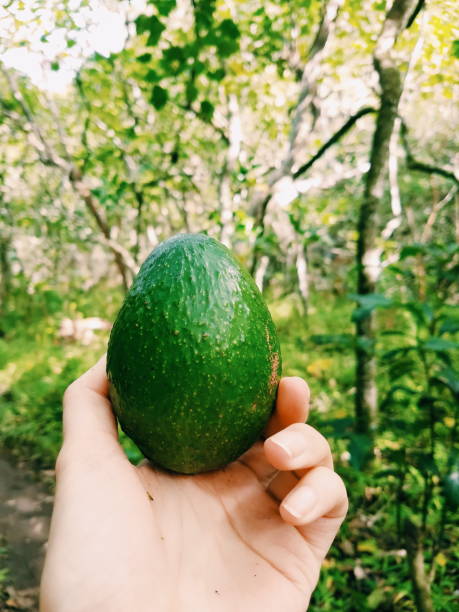
Label: Avocado